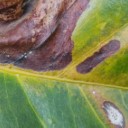
Label: Phoma